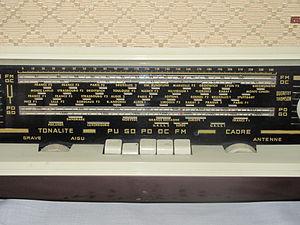
Cadran d'ancienne radio Ducretet-Thomson. Il montre les diverses stations émettrices de l'époque.